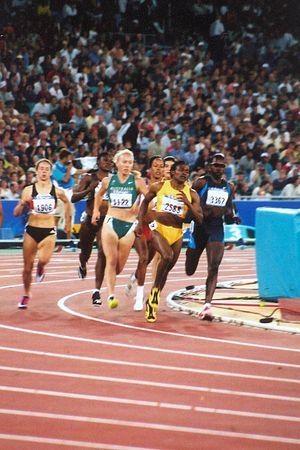
L'épreuve du 800 mètres féminin aux Jeux olympiques de 2000 s'est déroulée du 22 au 25 septembre 2000 au Stadium Australia de Sydney, en Australie. Elle est remportée par la Mozambicaine Maria Mutola.